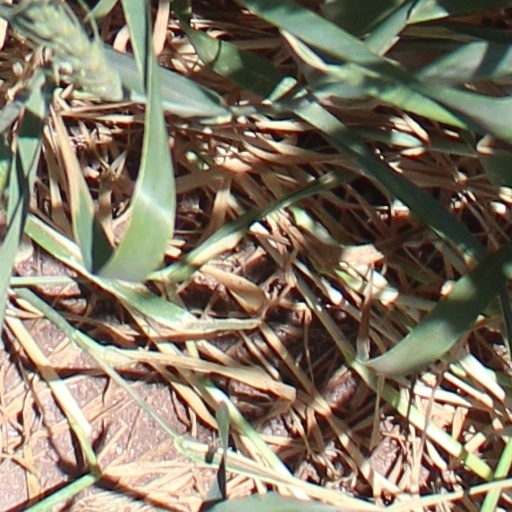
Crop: wheat